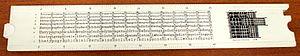
Le typomètre est une règle graduée sur un côté en millimètres et, de l’autre côté, en points typographiques. Le typomètre est utilisé dans tous les métiers de l’imprimerie.